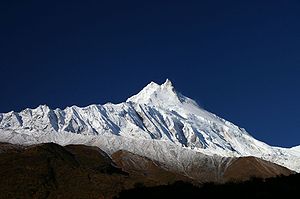
Otte-tusinder / Galleri
Otte-tusinder er betegnelse for de 14 bjerge på Jorden, der er mere end 8.000 meter høje. Betegnelsen udtrykker samtidig en af de største udfordringer for bjergbestigere, nemlig den udfordring at bestige samtlige disse 14 bjerge. De ligger alle i Himalaya- og Karakoram-bjergkæderne.